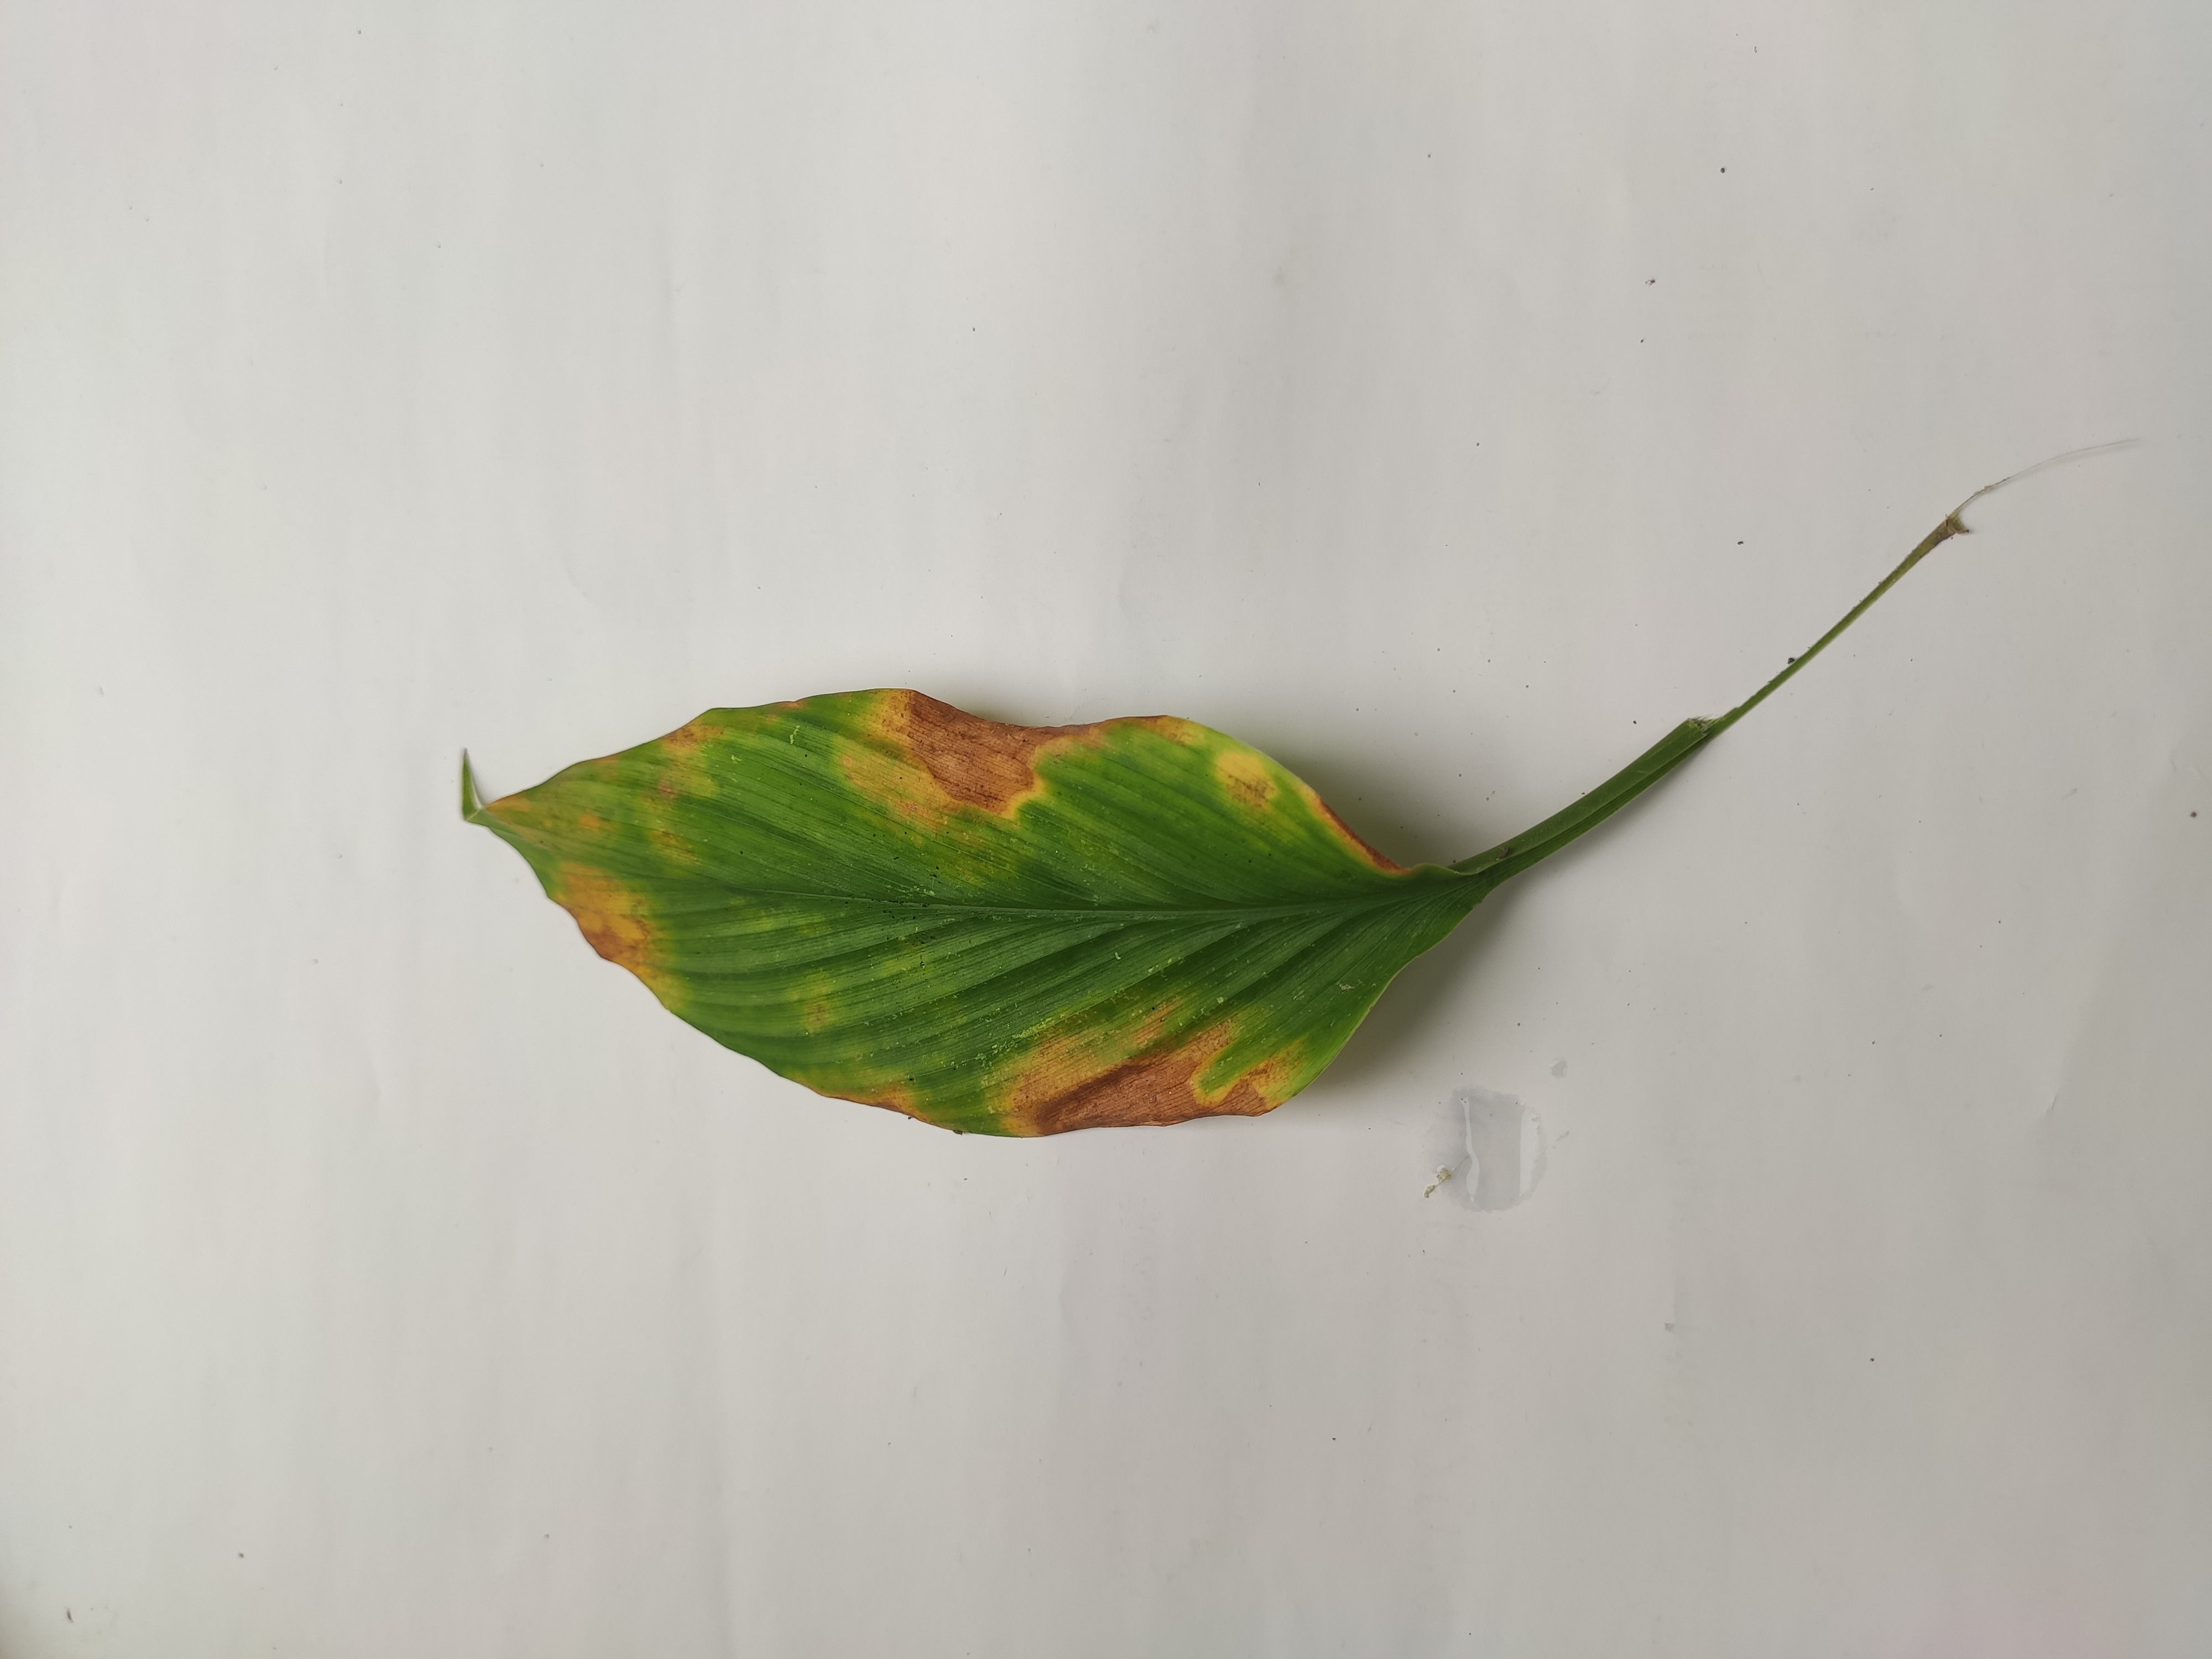
Label: Leaf_Spot